Gunma-Fujioka Station

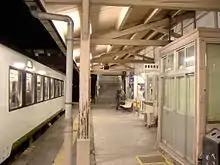
View of the platform

The station opened on 1 July 1931. With the privatization of the Japanese National Railways (JNR) on 1 April 1987, the station came under the control of JR East. The station became Suica-compatible from February 2002.